Charlie Crist

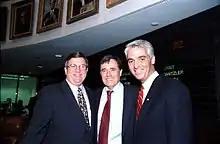
Crist as a Florida state senator

In 1992, Crist was elected to a two-year term to the Florida Senate from the 20th District, which encompassed parts of St. Petersburg and South Tampa. He defeated longtime incumbent Democratic state senator Helen Gordon Davis of Tampa, 58.3 to 41.7%. Crist was able to unseat Gordon Davis following the 1992 decennial redistricting process, which significantly reconfigured the districts in the Tampa Bay area. His victory was credited with helping to end the Democratic Party's 128-year control of the Florida Senate, as the Republicans netted three seats in 1992, resulting in a 20–20 tie between the parties.